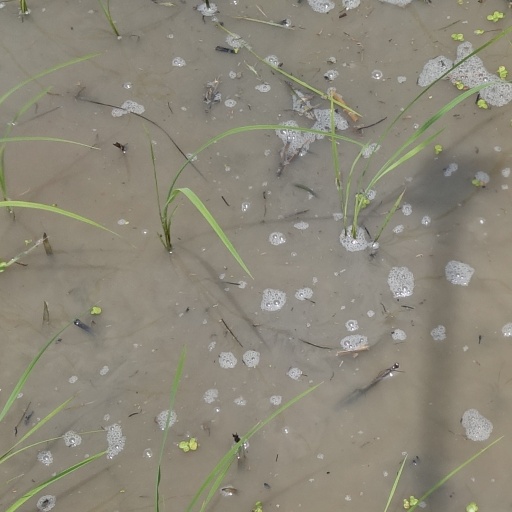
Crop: rice